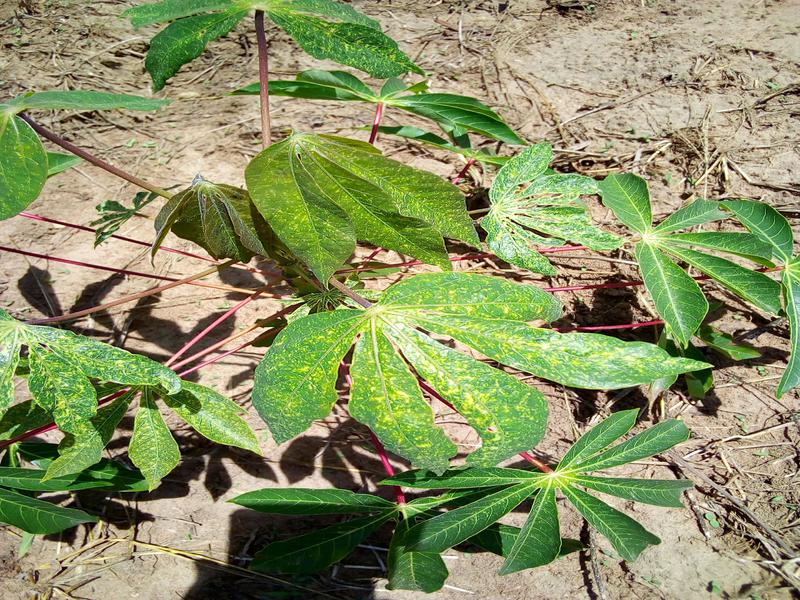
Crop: cassava
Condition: green_mottle